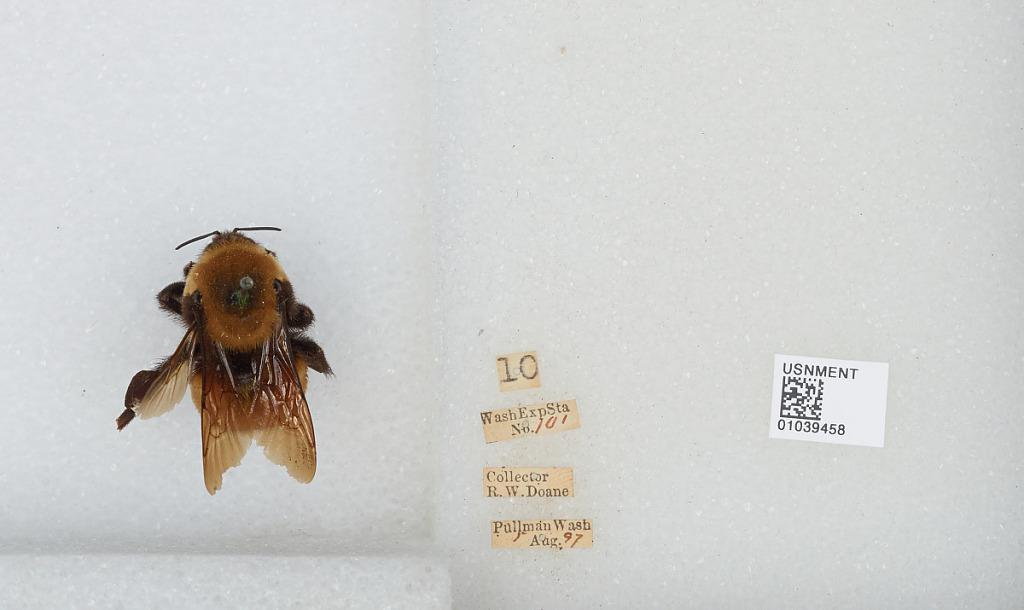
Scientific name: Bombus (Bombus) nevadensis Cresson
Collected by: R. Doane
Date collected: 1897-8-5
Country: United States
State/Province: Washington
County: Whitman
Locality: Pullman
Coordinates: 46.73, -117.17